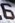
Number: 6